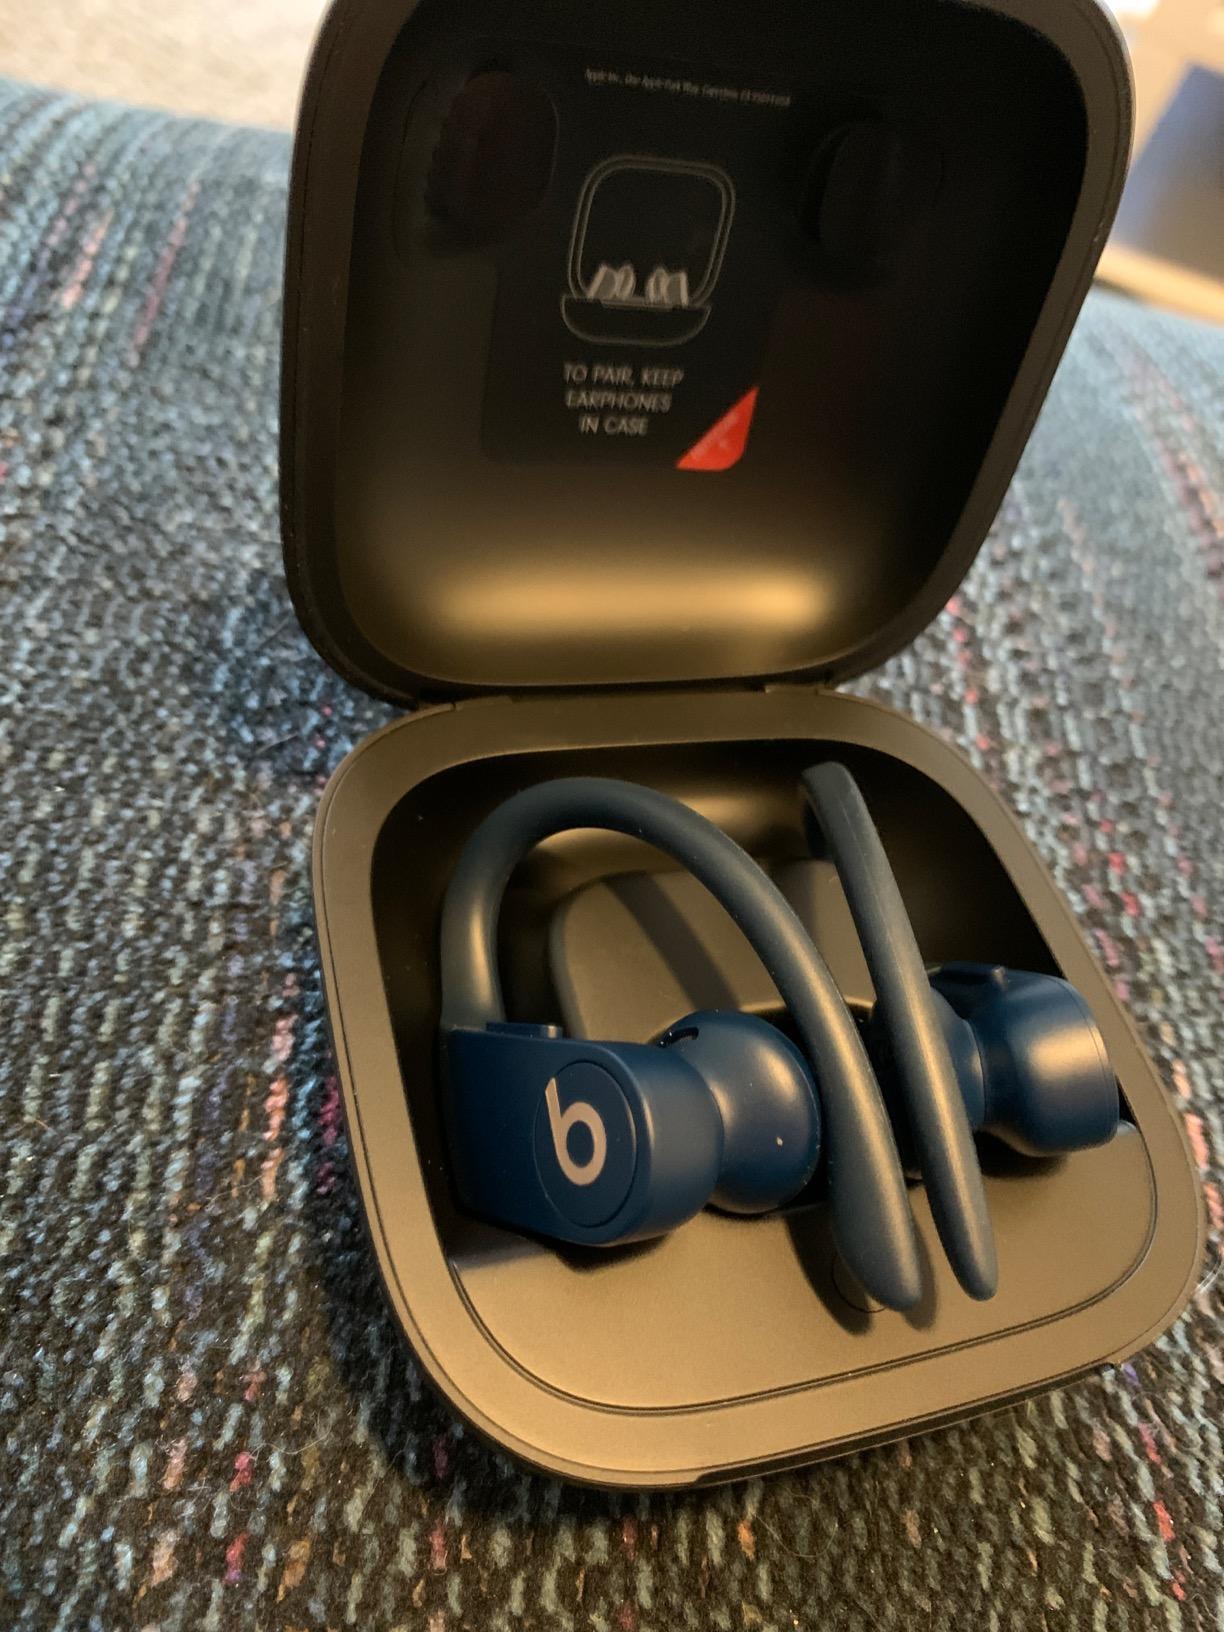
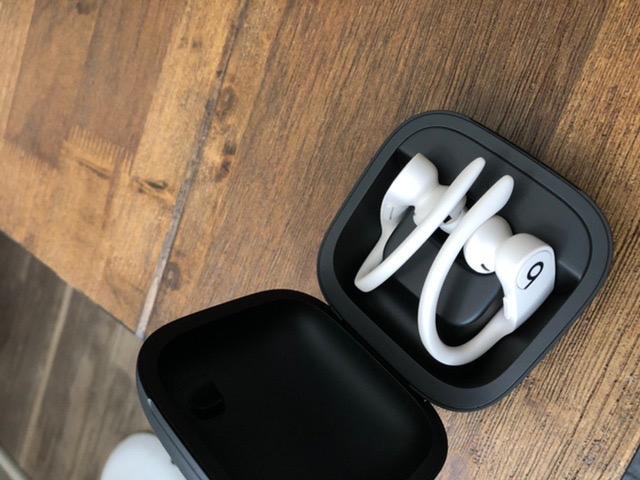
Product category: earbuds
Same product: no